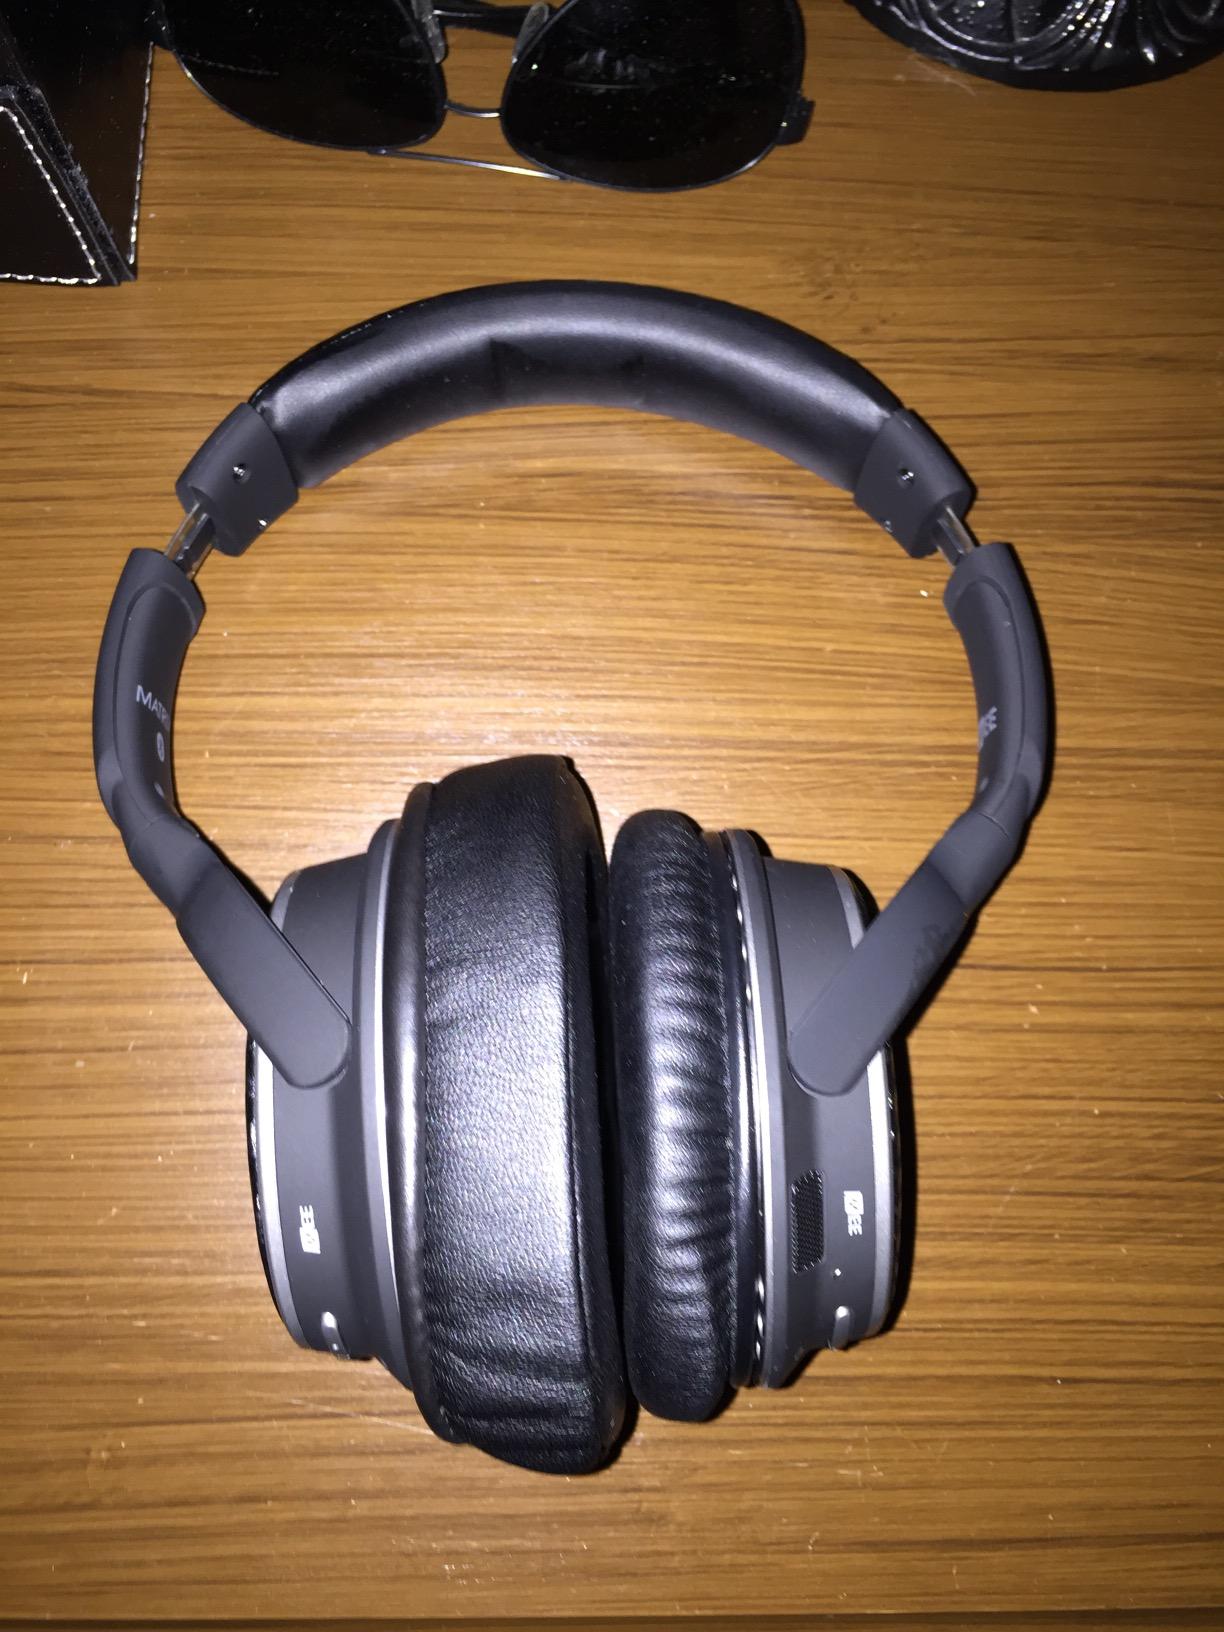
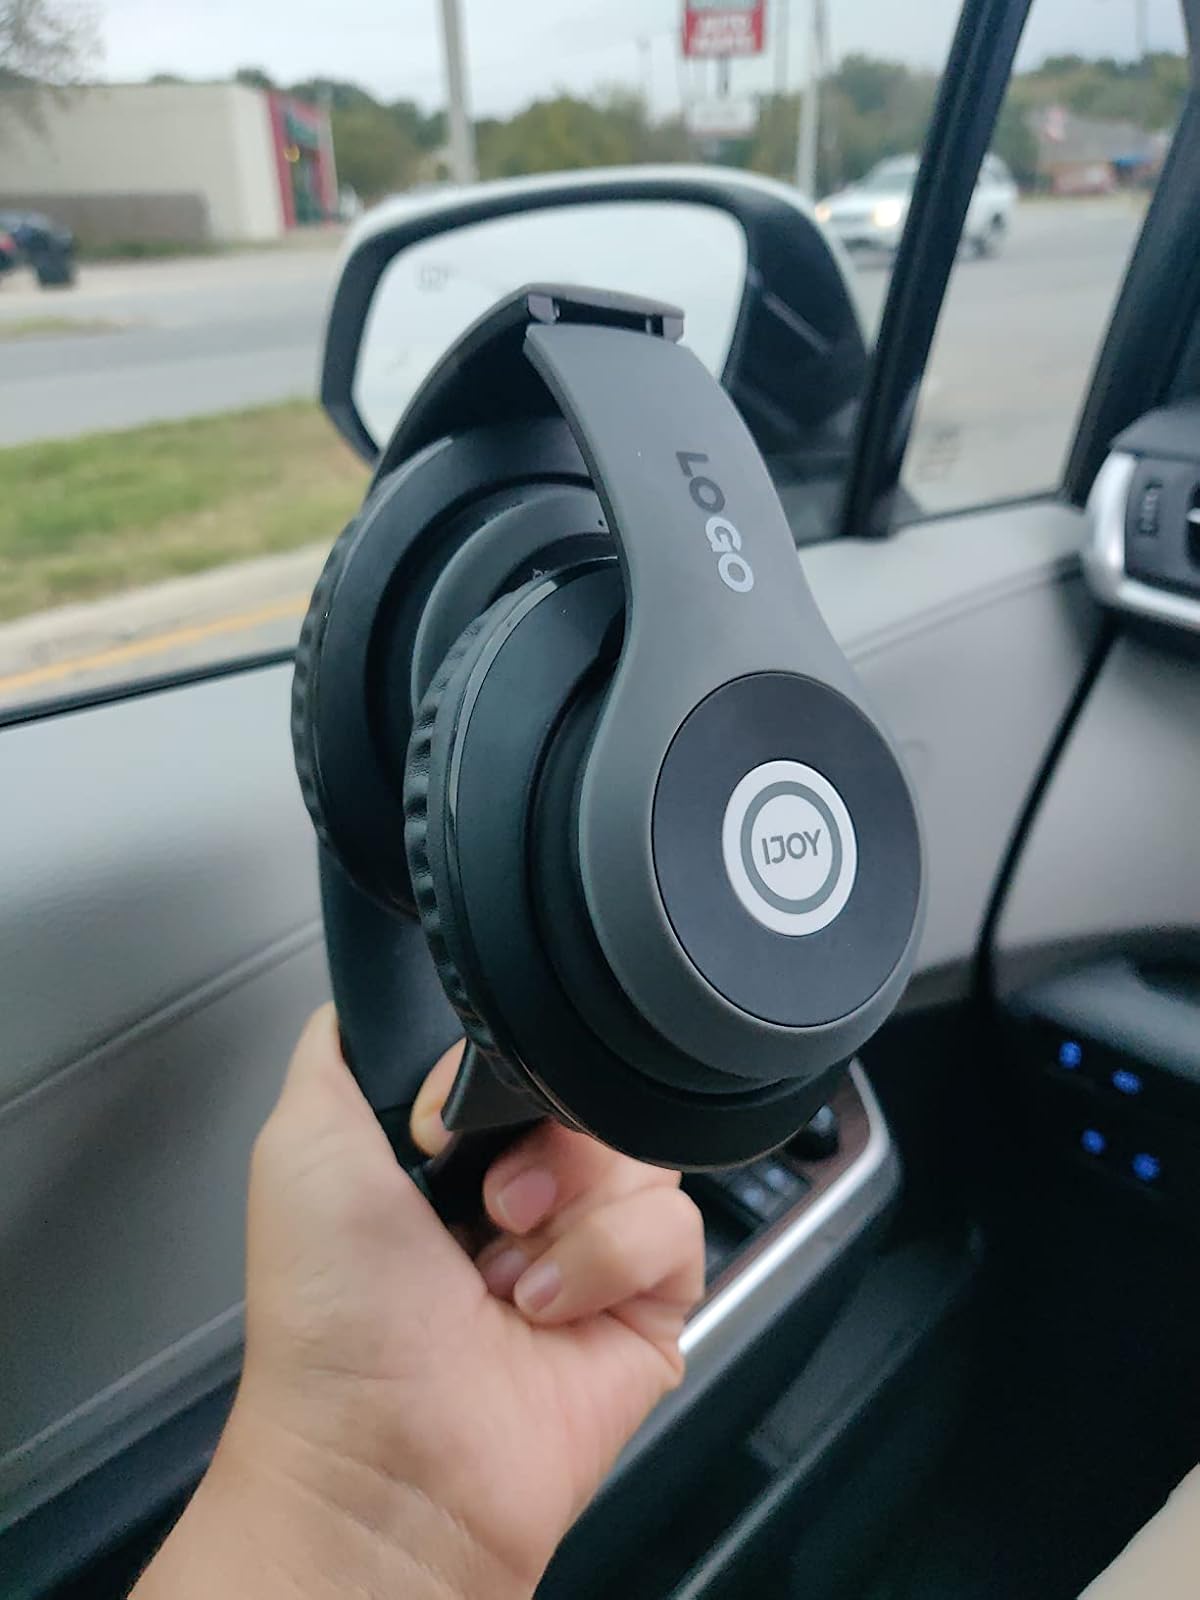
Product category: headphones
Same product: no